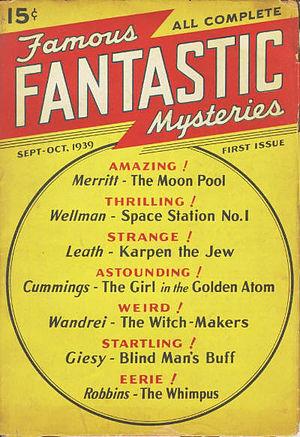
Famous Fantastic Mysteries est un magazine pulp de science-fiction et de fantasy américain publié entre 1939 et 1953, édité par Marie Gnaedinger.